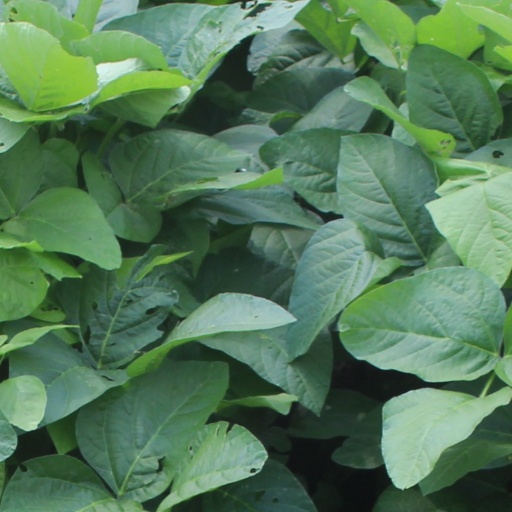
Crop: soybean